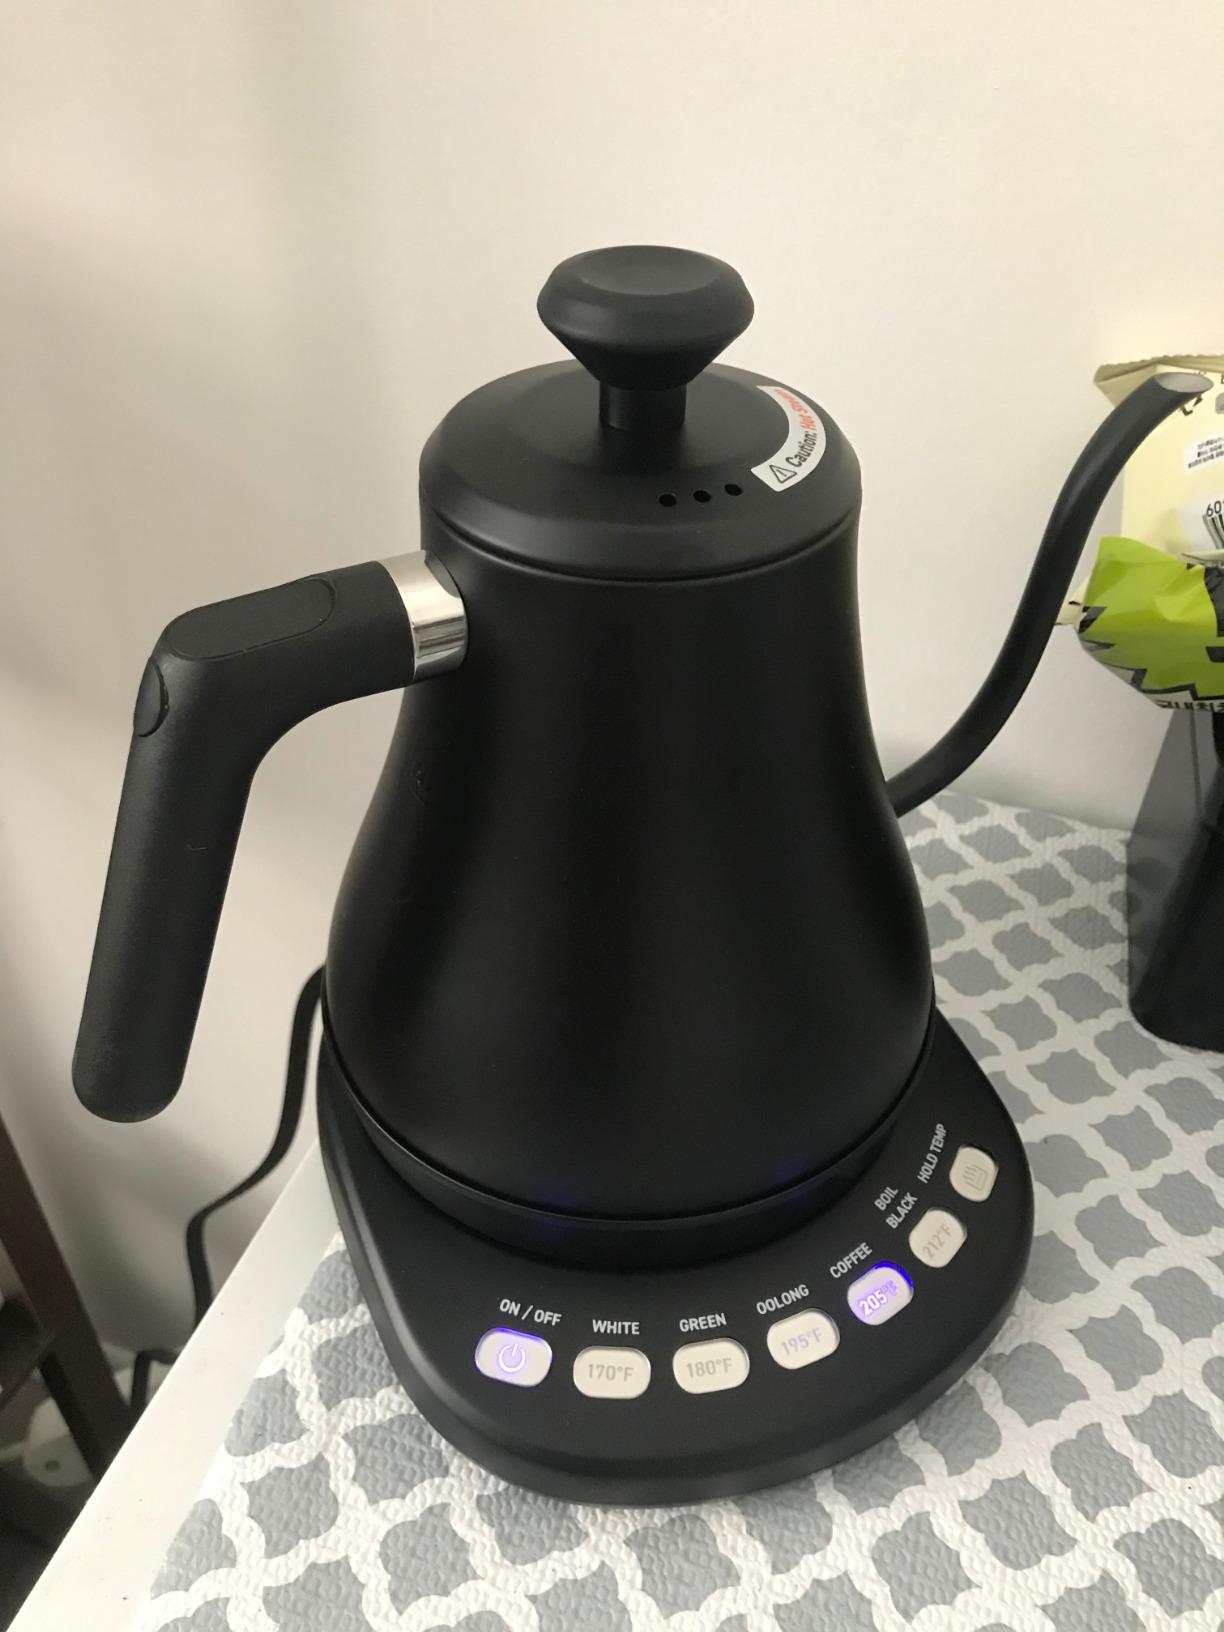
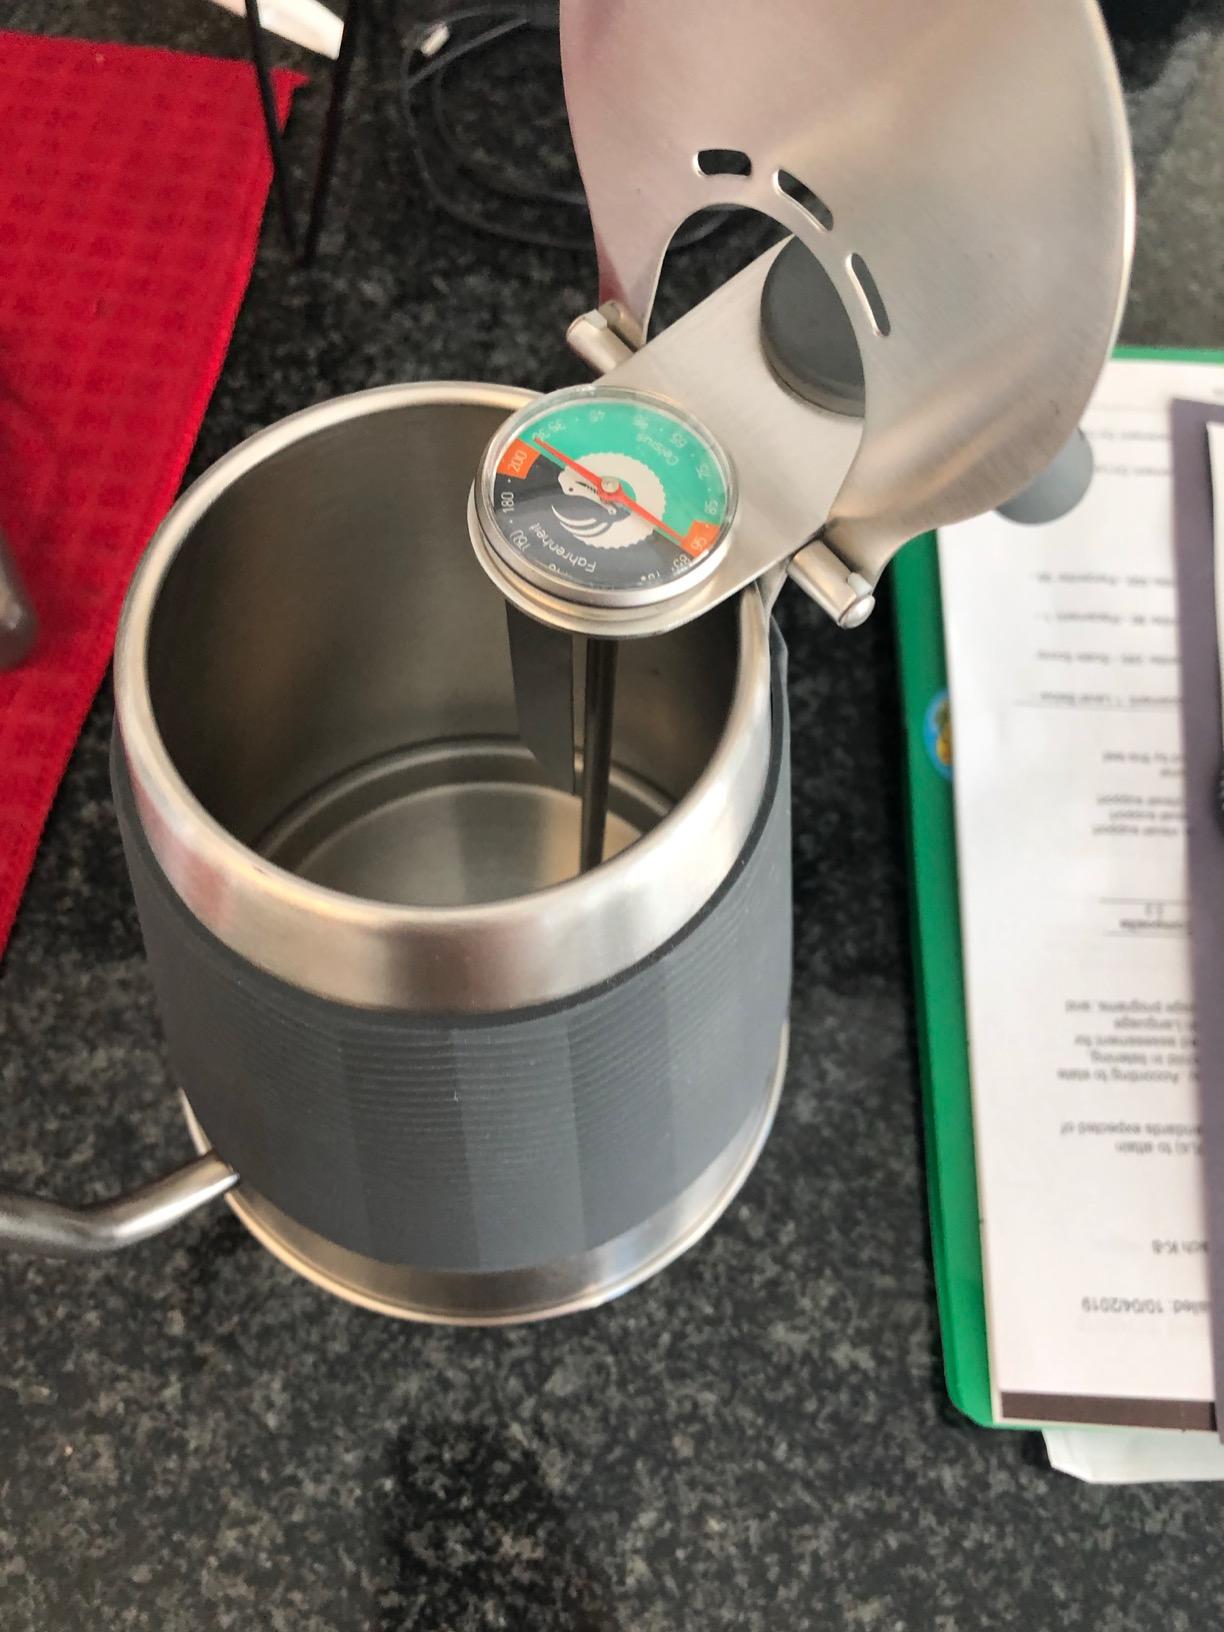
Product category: items_kettle
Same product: no